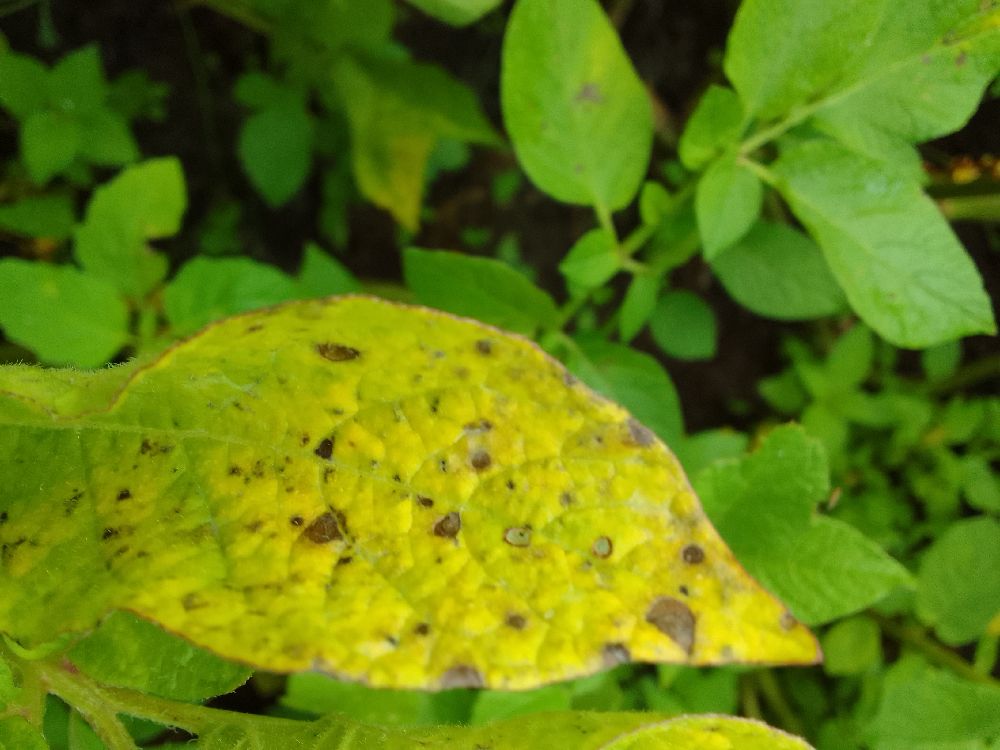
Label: Early blight